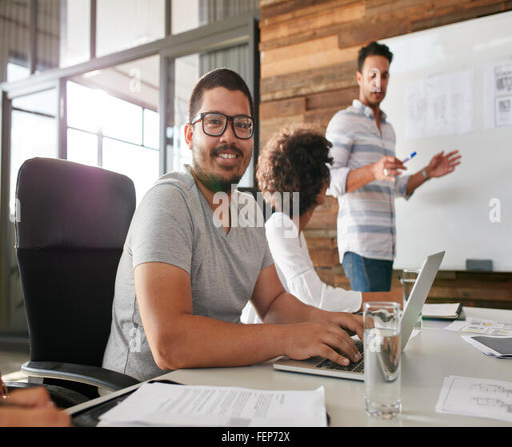
smiling young man sitting at a business meeting with colleagues